Suit

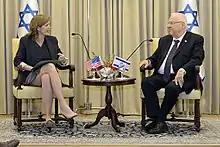
U.S. Ambassador to the U.N Samantha Power and Israeli President Reuven Rivlin wearing business wear suits as per their gender, 2016

A suit, also called a lounge suit, business suit, dress suit, or formal suit, is a set of clothes comprising a suit jacket and trousers of identical textiles generally worn with a collared dress shirt, necktie, and dress shoes. A skirt suit is similar, but with a matching skirt instead of trousers. It is currently considered semi-formal wear or business wear in contemporary Western dress codes; however, when the suit was originally developed it was considered an informal or more casual option compared to the prevailing clothing standards of aristocrats and businessmen. The lounge suit originated in 19th-century Britain as sportswear and British country clothing, which is why it was seen as more casual than at that time, with the roots of the suit coming from early modern Western Europe formal court or military clothes. After replacing the black frock coat in the early 20th century as regular daywear, a sober one-coloured suit became known as a lounge suit.